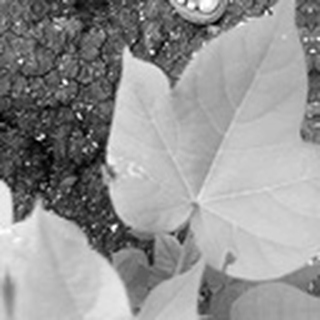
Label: healthy_cotton